FAM63A

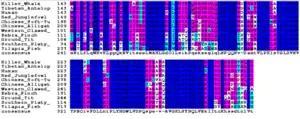
Multiple sequence alignment of DUF demonstrating conservation across orthologs. Dark blue indicates complete conservation, pink identical residues, and light blue chemical similarity

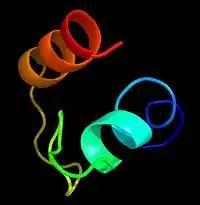
This is a 3D depiction of the probable secondary structure of FAM63A.

FAM63A contains a domain of unknown function (DUF 544). DUF544 contains 125 amino acids, running from Met143 to Thr267. Although not completely conserved, this domain is highly conserved across vertebrates, invertebrates, and plants. FAM63A does not contain a transmembrane domain, and it is found primarily in nuclear regions of the cell.